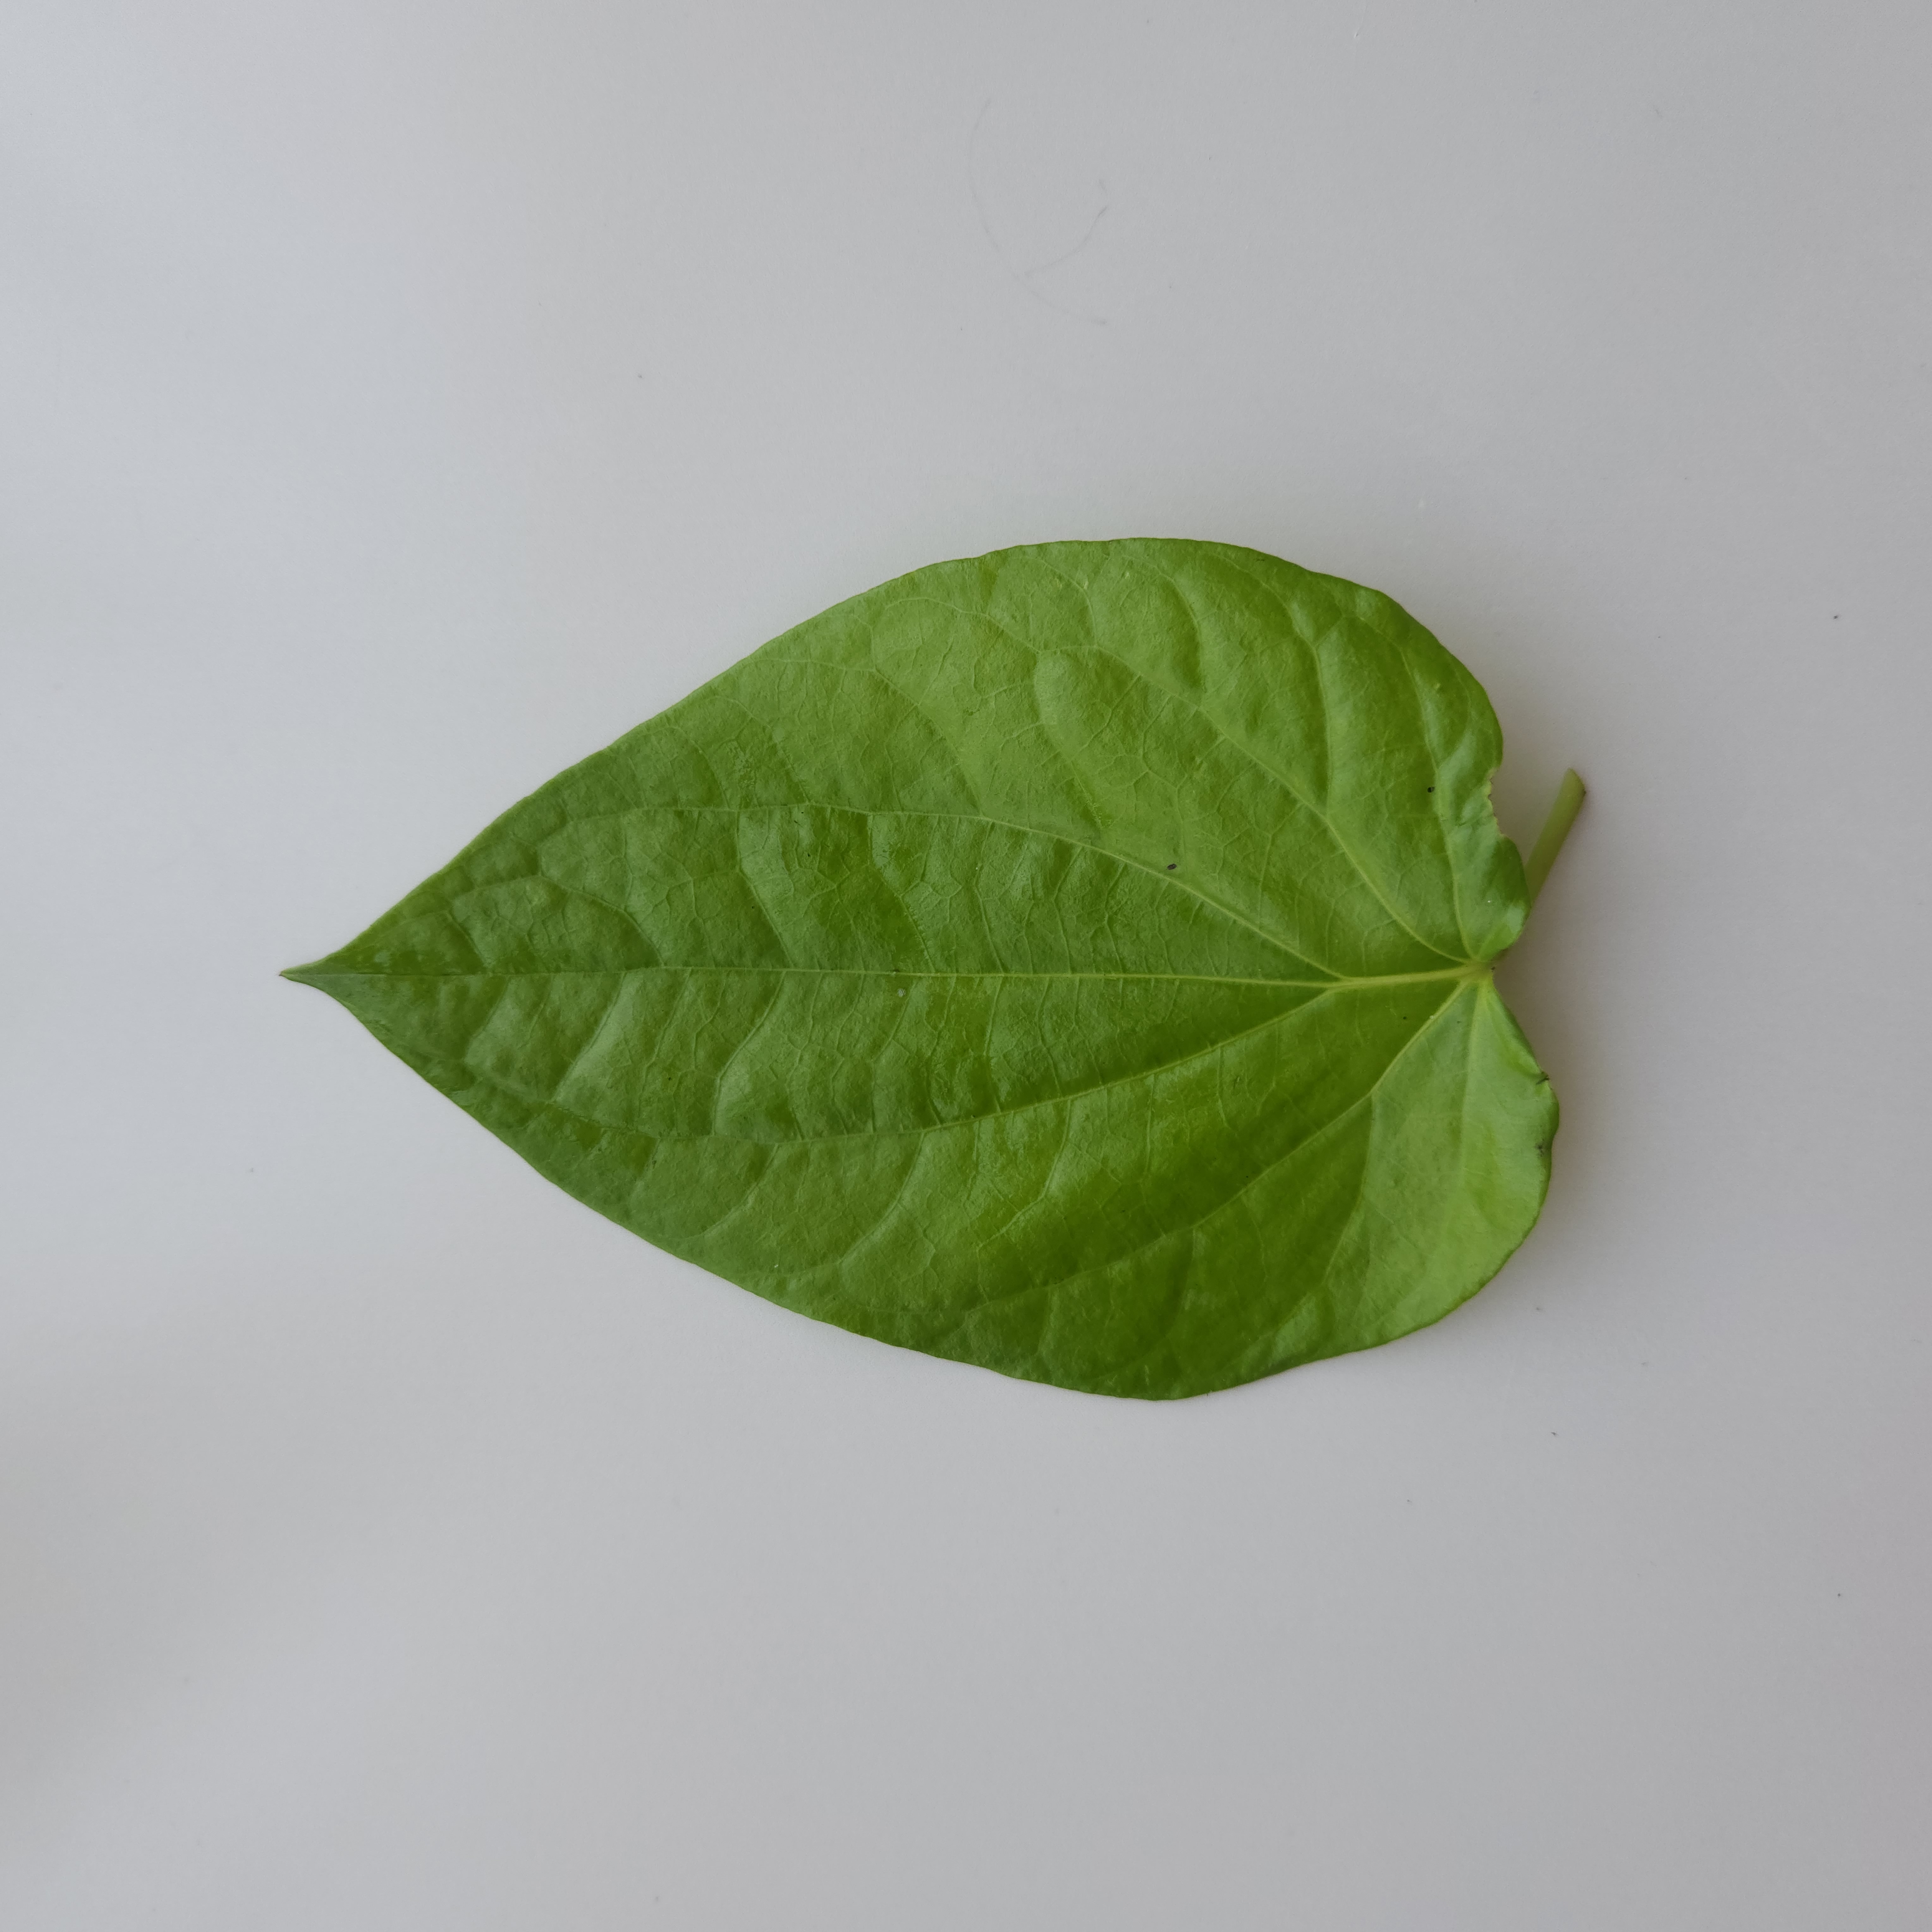
Label: Healthy